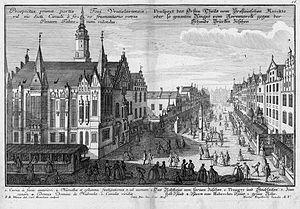
Martin Engelbrecht, né le 16 septembre 1684 à Augsbourg et mort le 18 janvier 1756 à Augsbourg, est un graveur et éditeur allemand.